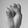
ASL letter: S